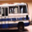
Label: bus